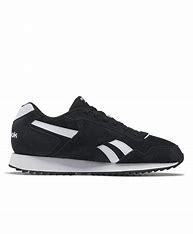
Brand: Reebok
Model: Royal Glide Ripple